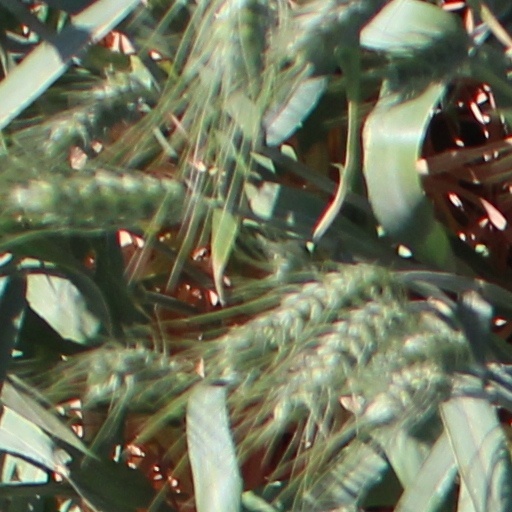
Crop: wheat